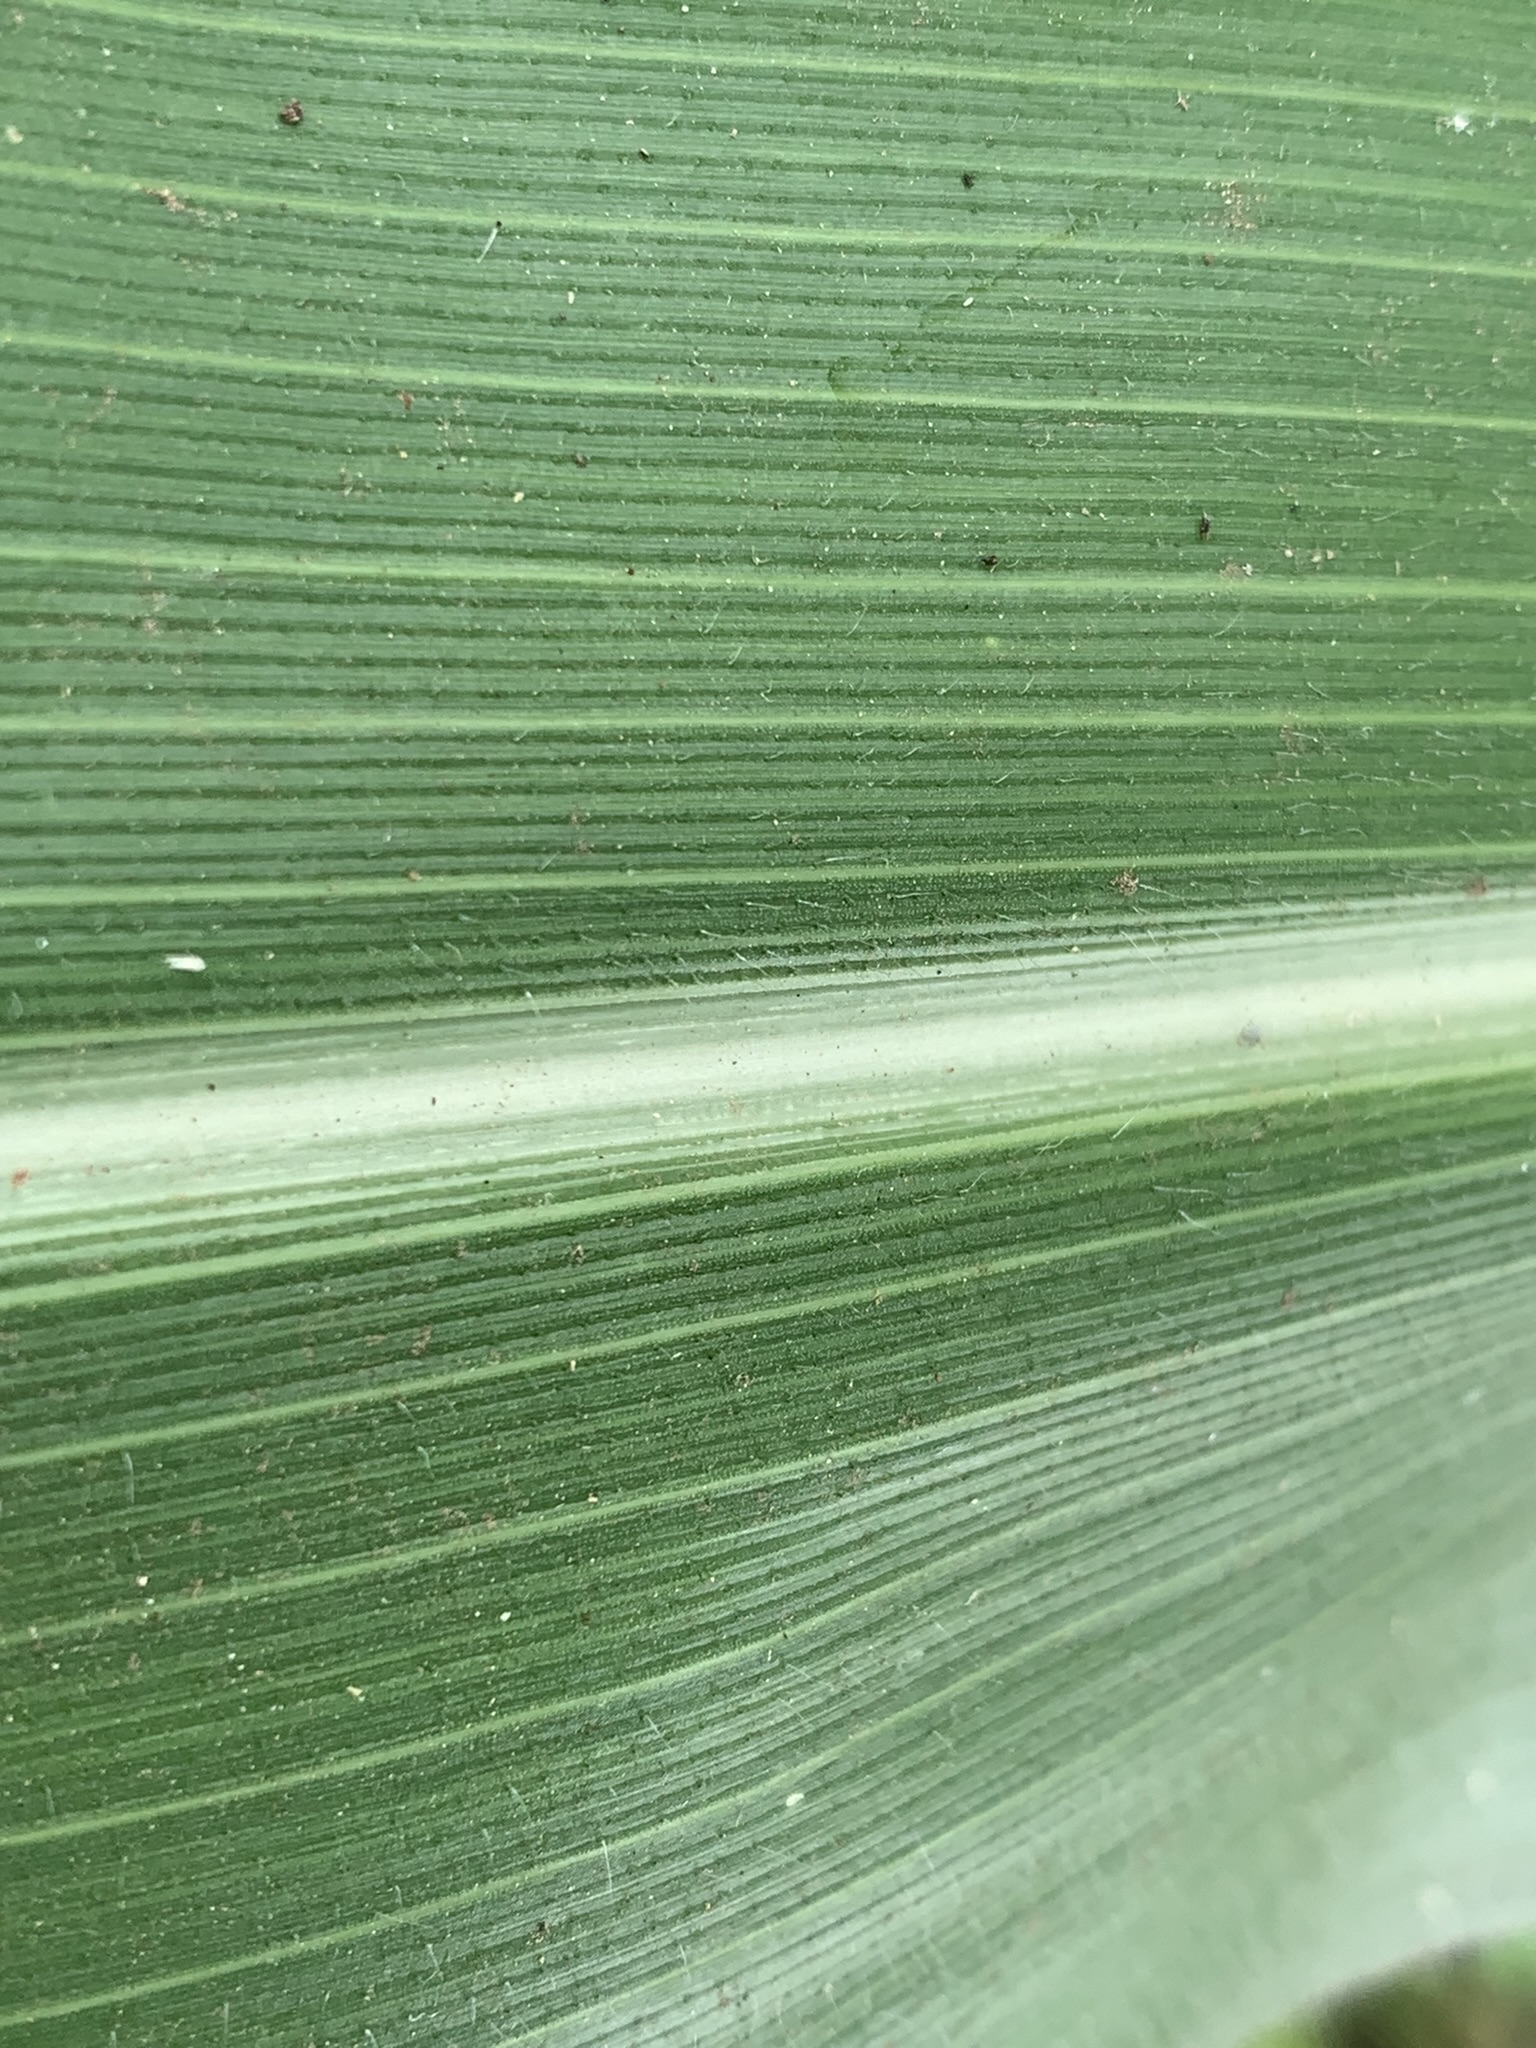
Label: Healthy